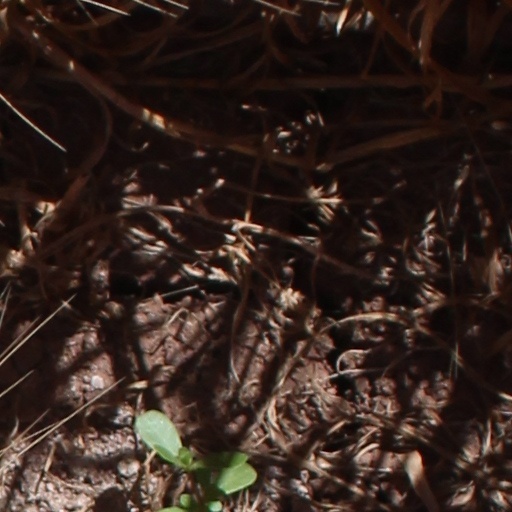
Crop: wheat